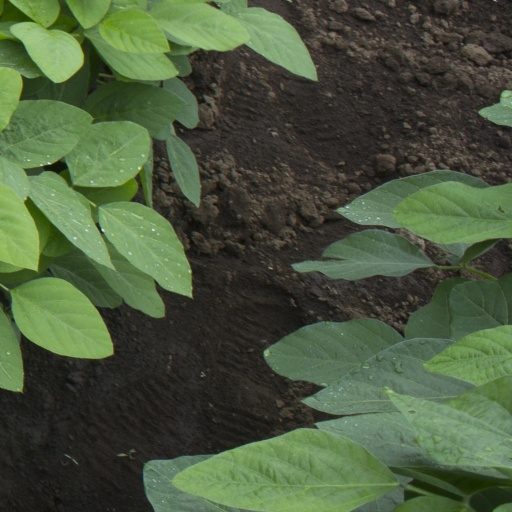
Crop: soybean